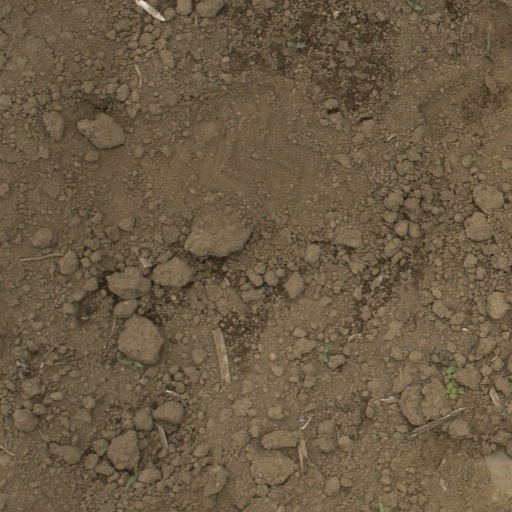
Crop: Jerusalem artichoke